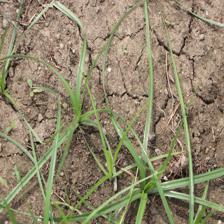
Label: Grass